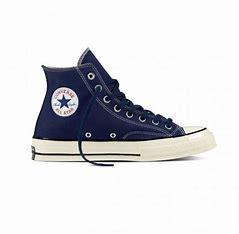
Brand: Converse
Model: Chuck Taylor All Star 1970S Canvas